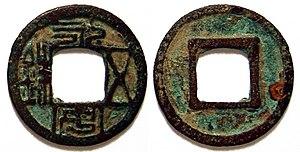
Les anciennes monnaies chinoises font partie des plus anciennes du monde. Durant la fin du Néolithique, des cauris servent pour les échanges et les offrandes aux dieux. Ils sont ensuite remplacés par des copies en pierre, en coquillage ou en os. Durant la période des Printemps et Automnes apparaissent des copies en bronze qui peuvent être considérées comme la première forme de monnaie chinoise. Durant la même période, les premières pièces de monnaie en métal font leur apparition. Toutefois, les premières ne sont pas rondes, mais en forme de couteaux ou de bêches. Les premières pièces rondes connues datent de la décennie 350 av. J.-C., et, assez vite, on voit apparaître des modèles avec un trou carré au centre. Au début de la dynastie Qin, la première dynastie impériale de la Chine, l'empereur Qin Shi Huang crée une monnaie standardisée pour tout l’Empire. Les dynasties ultérieures produisent des variantes de ces pièces rondes tout au long de la période impériale.